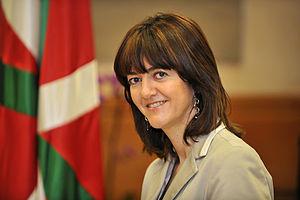
Idoia Mendia, née le 27 octobre 1965 à Bilbao, est une femme politique espagnole.